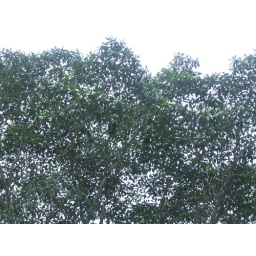
black monkeys in C Rica